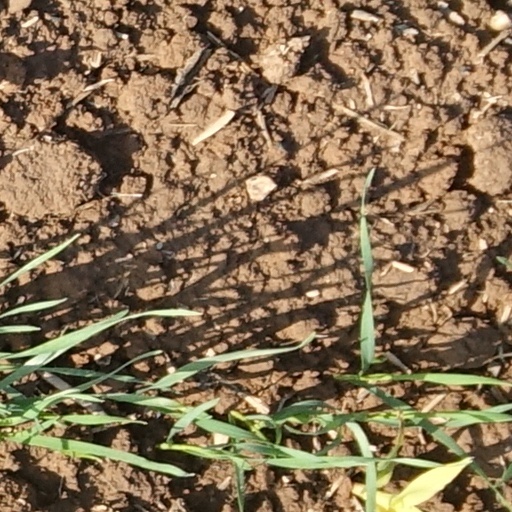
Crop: wheat